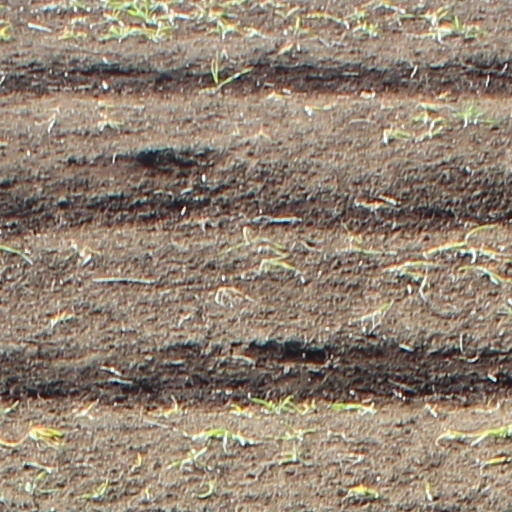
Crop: wheat